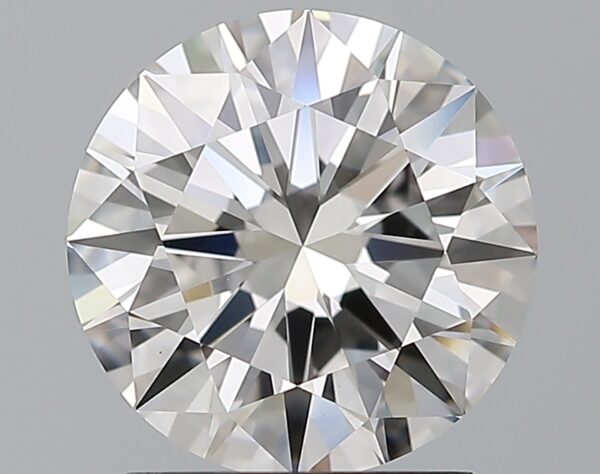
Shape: round
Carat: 1.8
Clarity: VVS2
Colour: F
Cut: EX
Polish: EX
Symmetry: EX
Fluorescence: N
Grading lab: GIA
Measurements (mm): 7.86 x 7.91 x 4.75